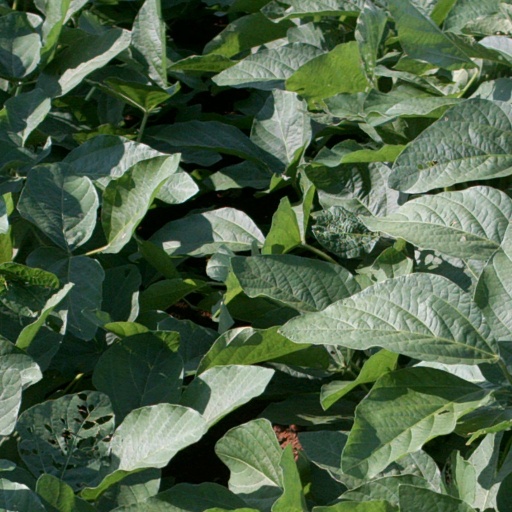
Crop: soybean